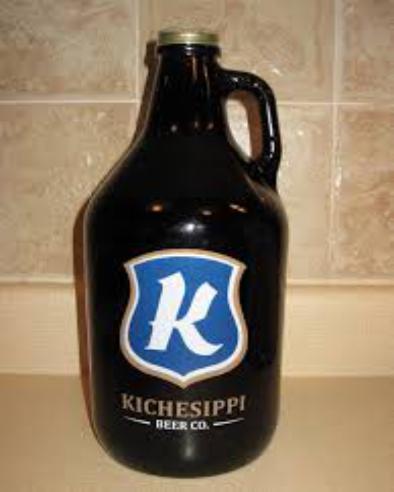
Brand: kichesippi-1
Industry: Food